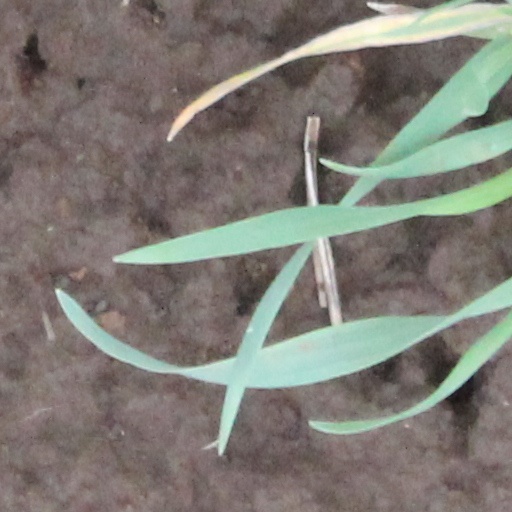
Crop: wheat